Museo Sugbo

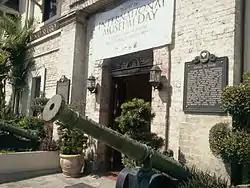
Façade of Museo Sugbo (2013)

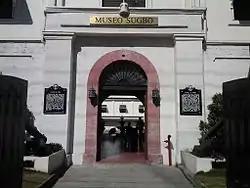
Museo Sugbo

Museo Sugbo is a museum in Cebu City, Philippines. The museum is located in the former Cebu Provincial Detention and Rehabilitation Center (CPDRC) jail, and is located four blocks away from Plaza Independencia. The museum is owned by the Cebu provincial government.